Dharamshala (type of building)

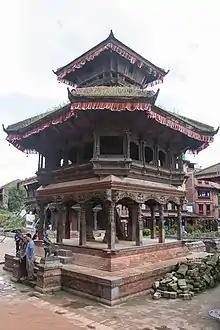
Chyasilin Mandap in Bhaktapur

"Patis" or "palchas" are the simplest of the three types. They consist of a platform made of stone and brick, with wooden floorboards. Wooden pillars support a sloping roof. The back of the pati is a brick wall. The other sides are usually open. Patis can be either free standing of connected to another building, like a house or a dhunge dhara. Patis can be rectangular, L-shaped, T-shaped, U-shaped, curved or circular. The rectangular shape and the L shape are the most common. Patis are the smallest of the dharmashalas but some can be up to 32 bays long. Patis are found within cities and villages, but also on the side of the road, often near a source of water.